Nellie Roberts

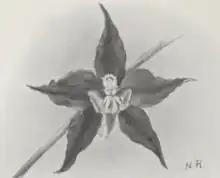
Odonlioda keighleyensis Fowler's var. by Nellie Roberts

Two orchid cultivars were named after her, "Cattleya" 'Nellie Roberts' (registered 1953) and "Odontoglossum opheron" ‘Nelly Roberts’ (RHS award-winner, 1952). There is a painting by her of the latter because it was an award-winner.